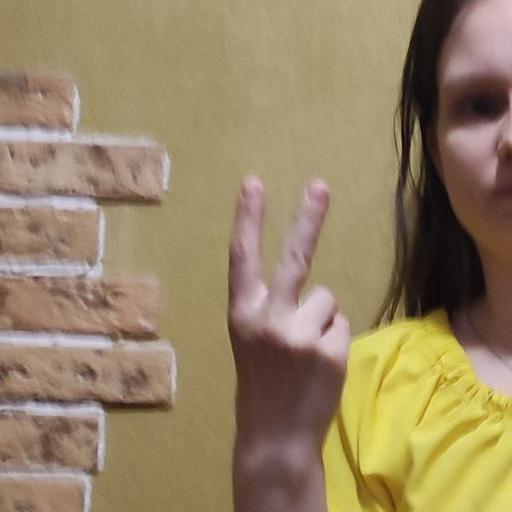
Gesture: peace_inverted